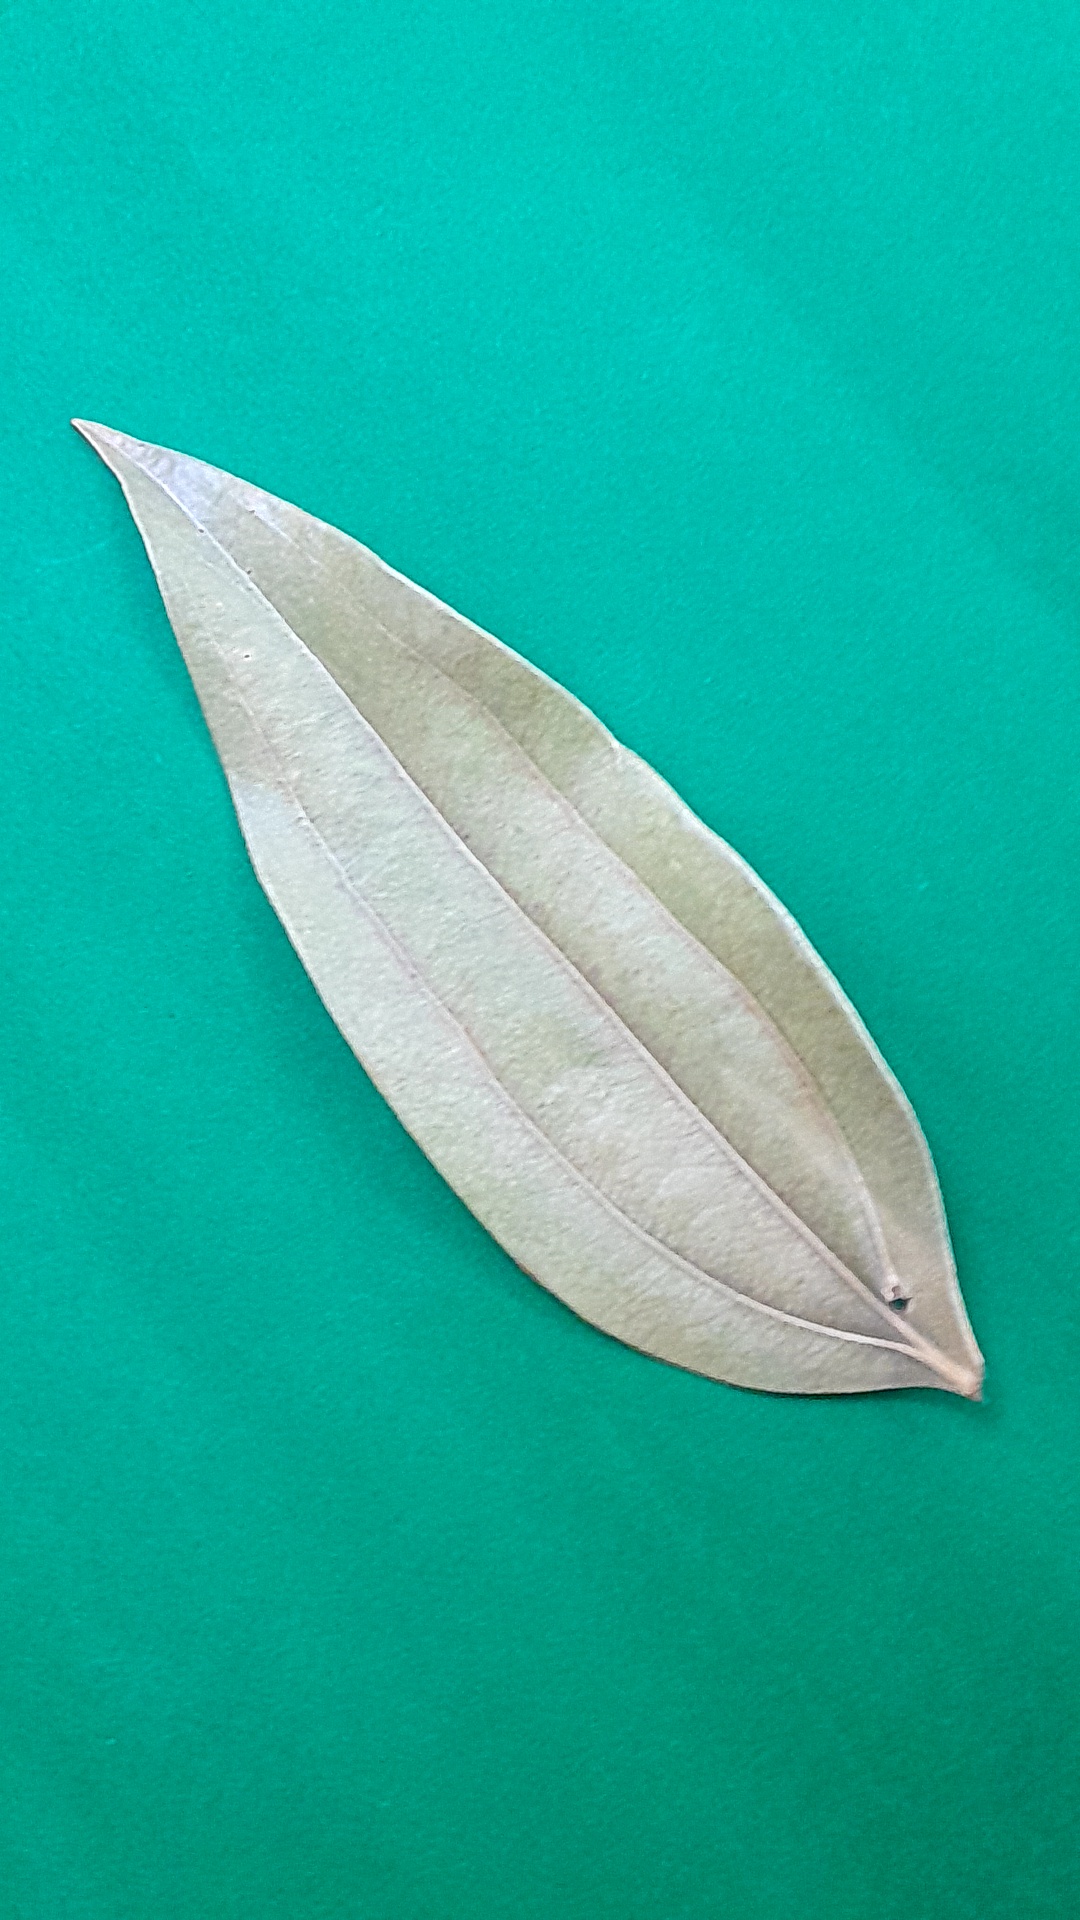
Label: Dry Leaf